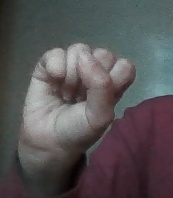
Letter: saad